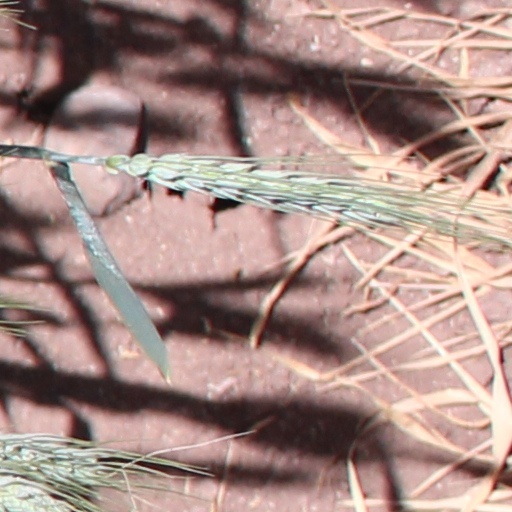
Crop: wheat